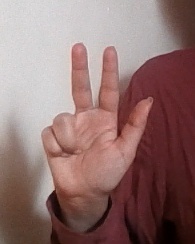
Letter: al